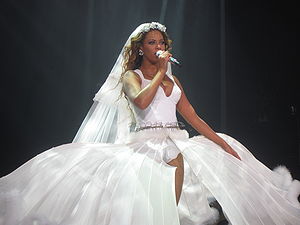
Beyoncé Knowles / Kunstneriske færdigheder / Offentlighedens syn
Knowles, der optræder med "Ave Maria" under hendes I Am... Tour i 2009
Beyoncé Giselle Knowles-Carter, bedre kendt som Beyoncé er en amerikansk moderne R&B-sanger, skuespiller og modedesigner. Hun er født og opvokset i Houston, Texas, hvor hun spillede med i adskillige kunstskolers forestillinger og blev introduceret for sang- og dansekonkurrencer som barn. Knowles blev kendt i de sene 1990'ere som forsanger i R&B-pigegruppen Destiny's Child, en af verdens bedst sælgende pigegrupper gennem tiderne.